United News (telethon)

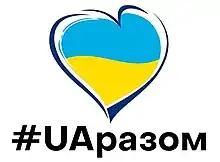
Hashtag: #UAразом

United News, Telemarathon or UA together is a joint information telethon which was launched on February 24, 2022, at the start of Russia's 2022 invasion of Ukraine. It began broadcasting at the start of the invasion on February 24, 2022, as "#UAtogether" and broadcast on Rada TV, the official television channel of the Verkhovna Rada.